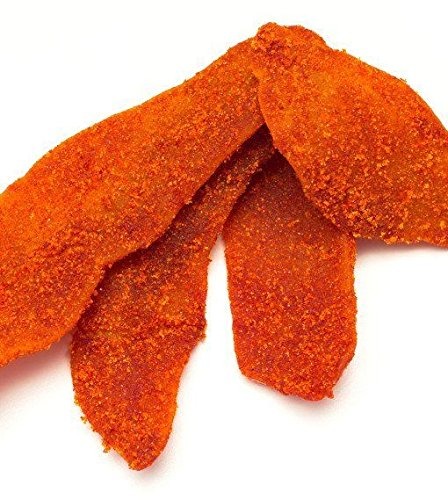
Item Name: Dried Chilli Mango slices (1)
Bullet Point: DRIED CHILI MANGO SLICES
Product Description: ngredients Spicy Mango slices dipped in flavorful mix of Paprika and sugar dashed with a hint of salt to bring out the the most of your taste buds. Whether you have friends over for a game day or just feel like spoiling yourself with some sweet and spicy mix the chilli mangoes will not disappoint you !!! Packaged in the same facility as tree nuts, wheat, soy, and milk products.
Value: 16.0
Unit: Ounce

Price: 14.99